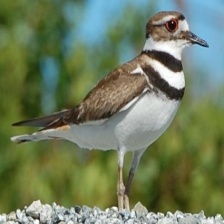
Species: KILLDEAR
Scientific name: CHARADRIUS VOCIFERUS